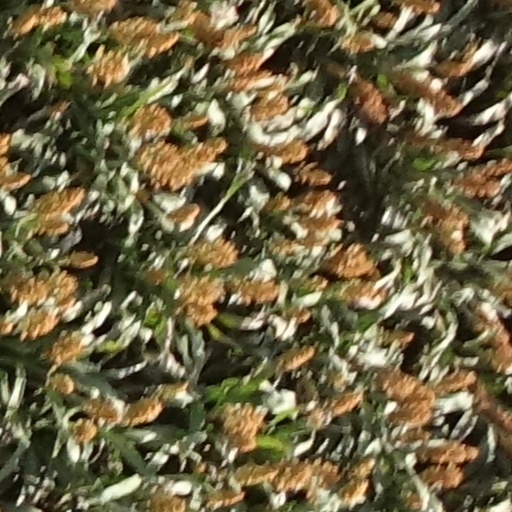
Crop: sorghum